Kwangmyŏngsŏng-4

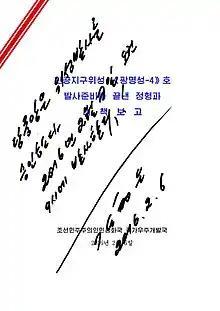
Order on launching the satellite, signed by Kim Jong Un

The satellite was launched on 7 February 2016 at 00:30 UTC into roughly a Sun-synchronous orbit well suited for an Earth observation satellite, using an Unha launch vehicle at Sohae Space Centre in Cholsan County, North Pyongan Province. Regarded as sending a message to both neighboring China as well as the United States, the launch also took place on the eve of the Chinese New Year and the Super Bowl in United States.